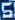
Number: 5